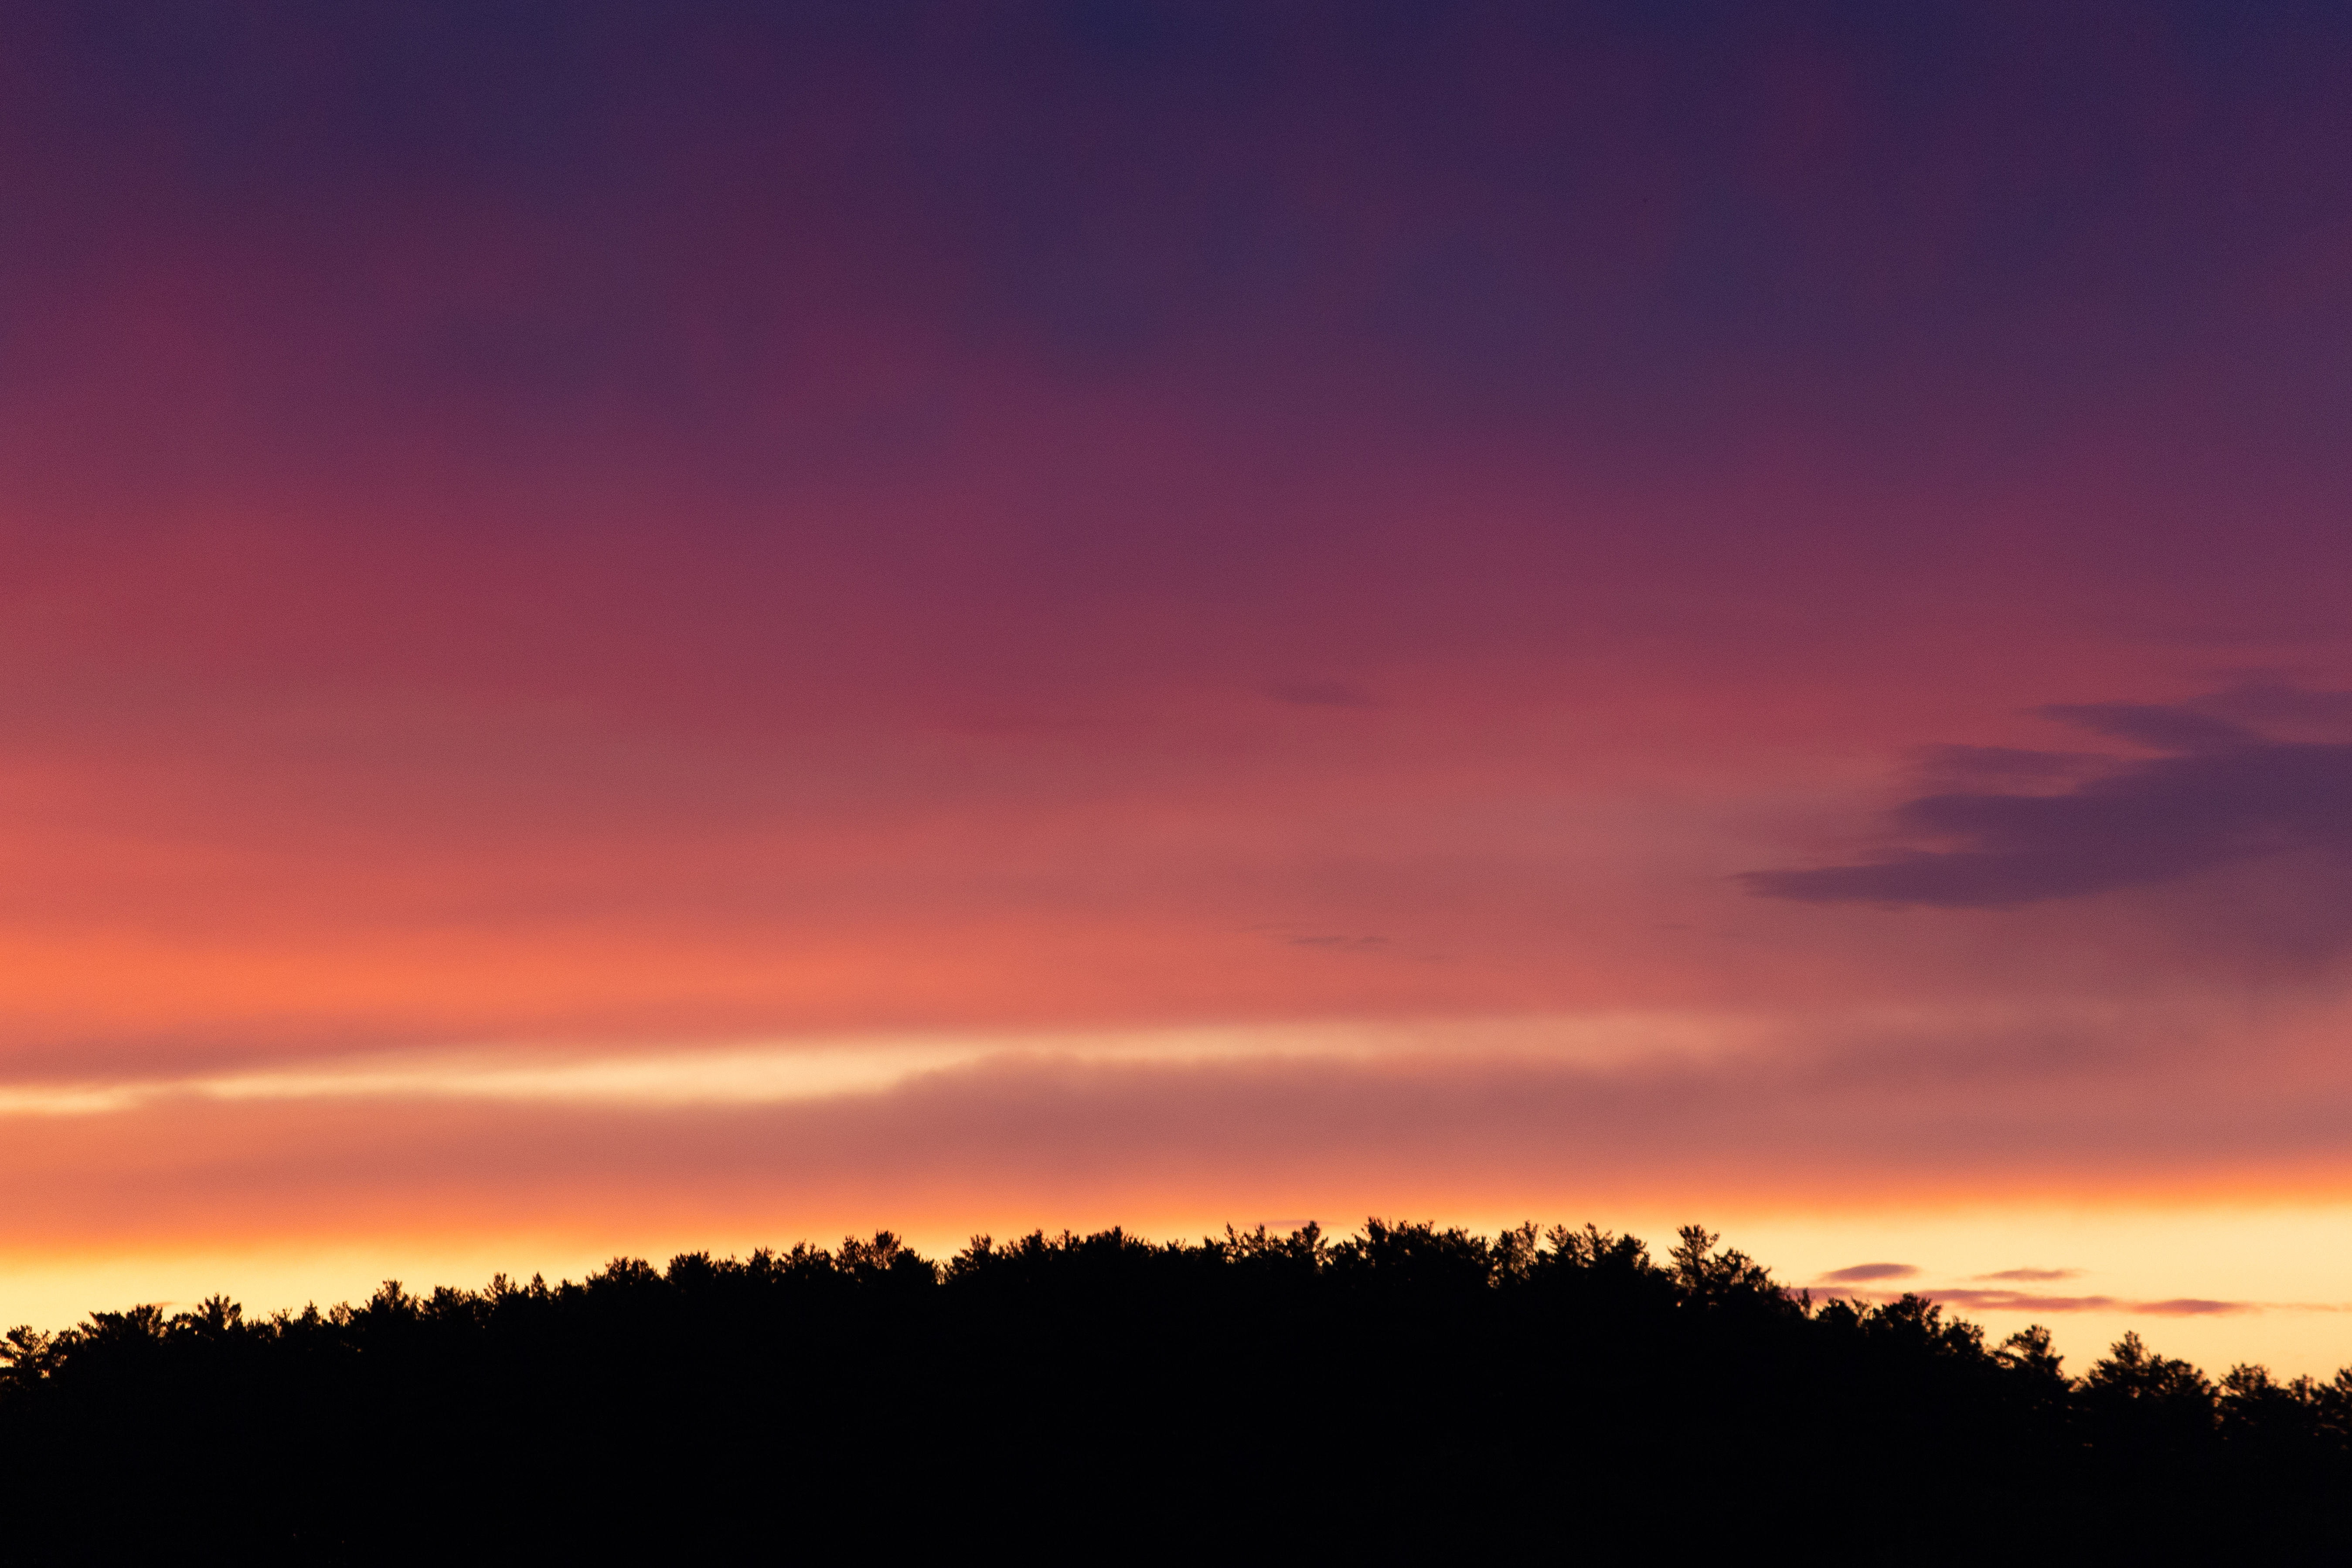
cloud, sky, atmosphere, natural landscape, afterglow, orange, red sky at morning, dusk, tree, sunset, sunrise, cumulus, landscape, horizon, calm, Tints and shades, heat, event, meteorological phenomenon, darkness, evening, dawn, celestial event, astronomical object, sun, night, silhouette, hill